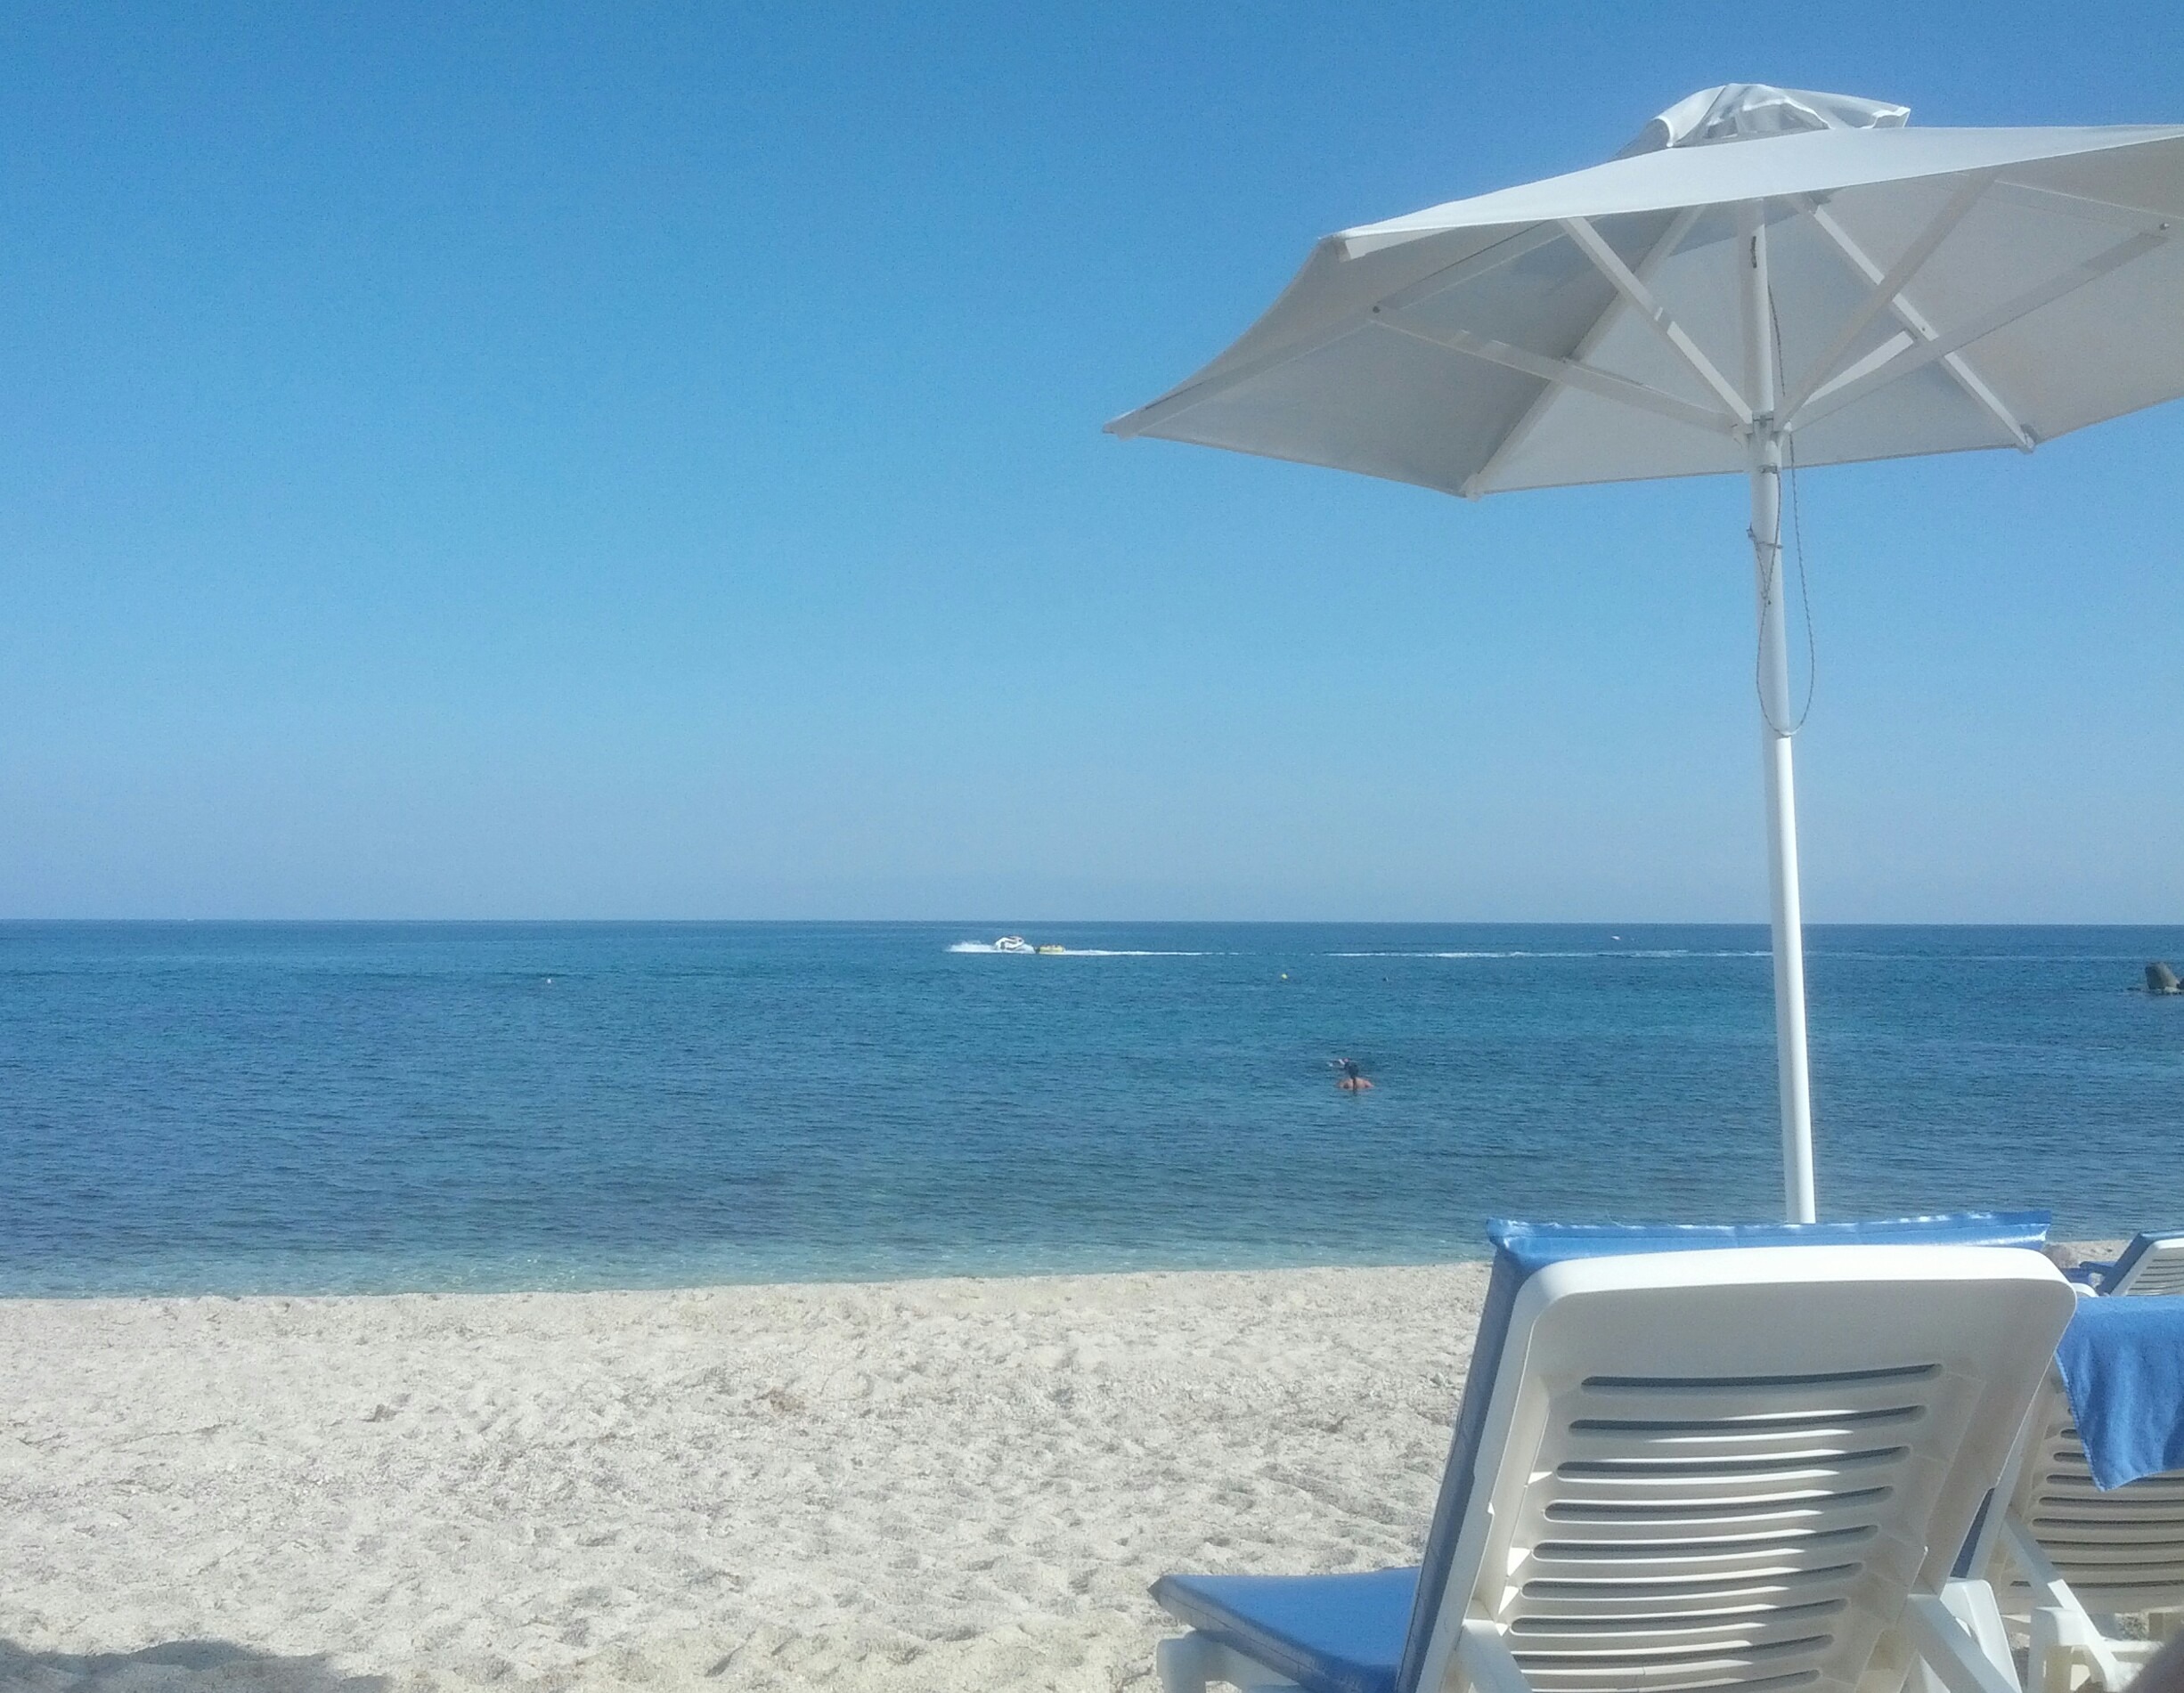
beach, sea, coast, ocean, shore, wind, vacation, umbrella, holiday, blue, parasol, caribbean, cape, liege